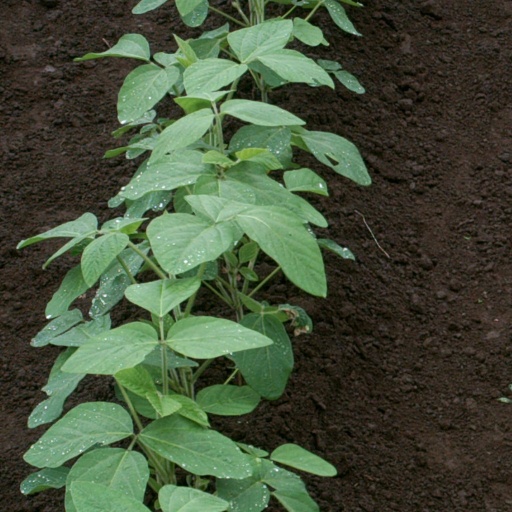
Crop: soybean